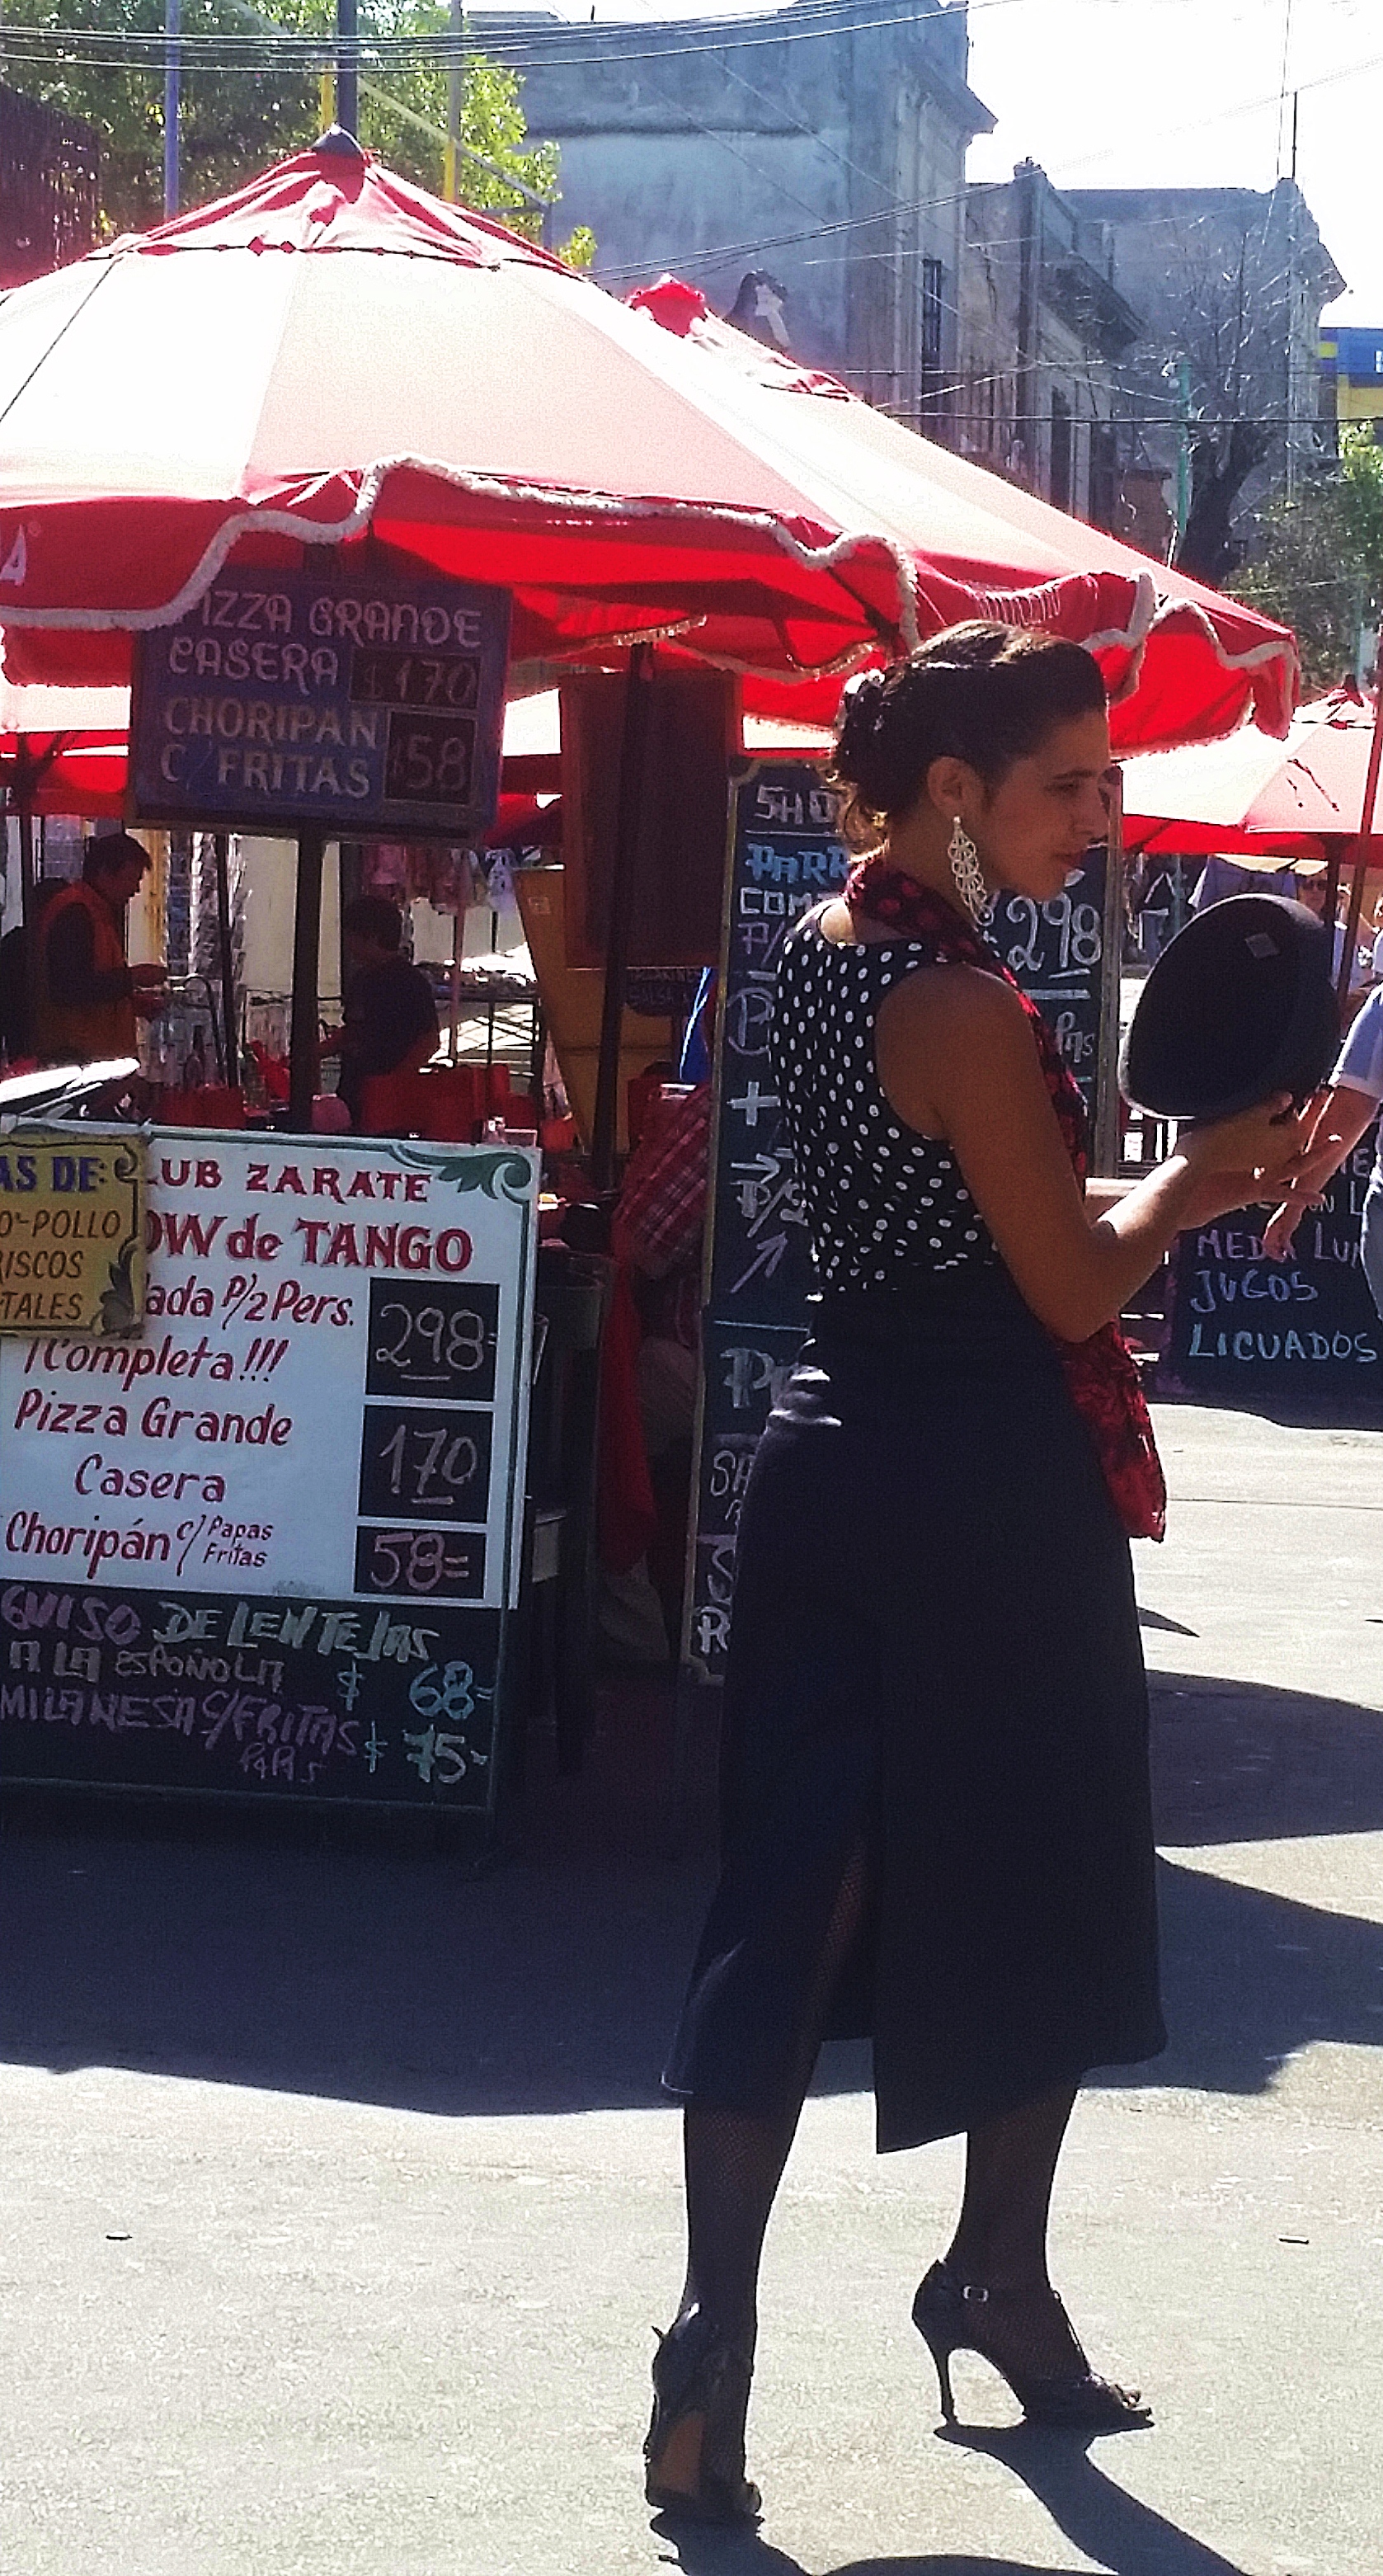
city, red, car, street, public space, infrastructure, vehicle, road, umbrella, girl, pedestrian